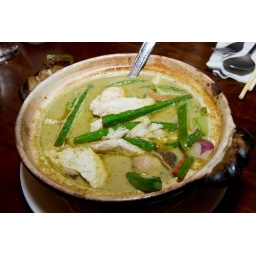
Sliced chicken breast in green curry coconut broth with eggplant and string beansPenang Malaysian Cuisine RestaurantBoston, MA